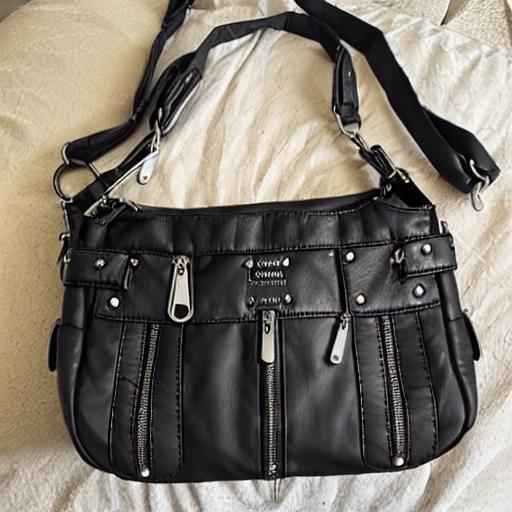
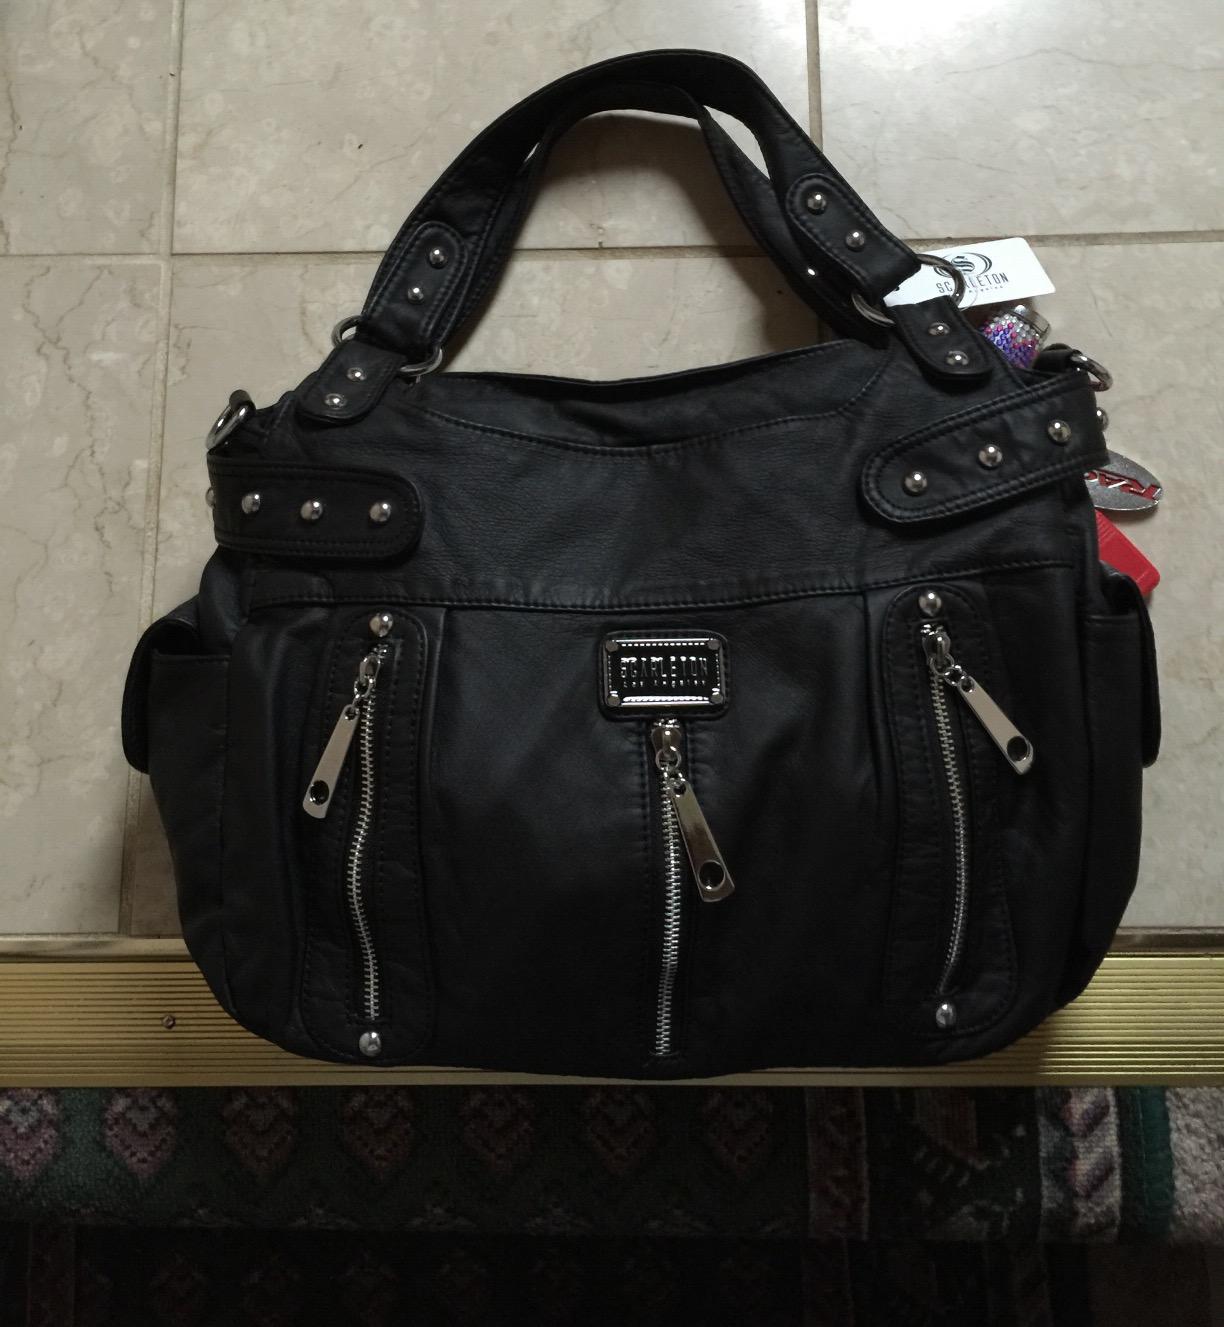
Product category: accessories_handbag
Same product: no